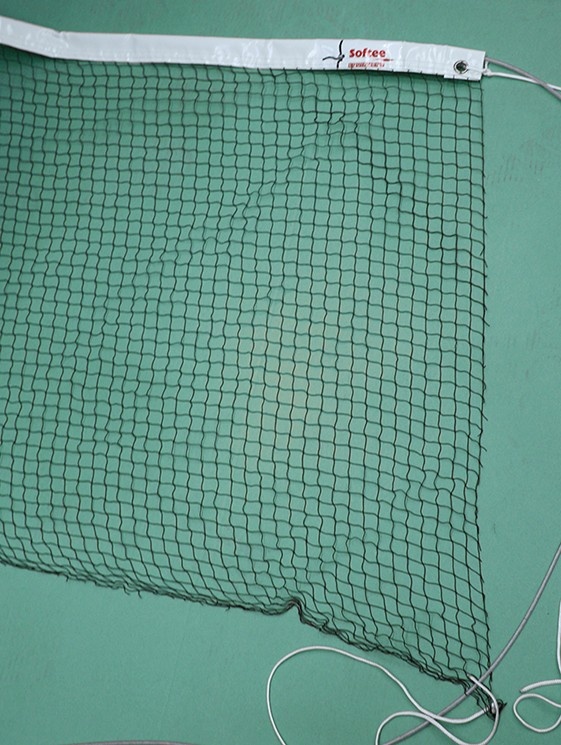
RED MULTIUSOS 25M JS 13593
Brand: Fsports
Category: Sporting Goods > Athletics > Tennis > Tennis Nets